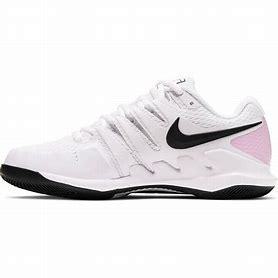
Brand: Nike
Model: Court Air Zoom Vapor 11